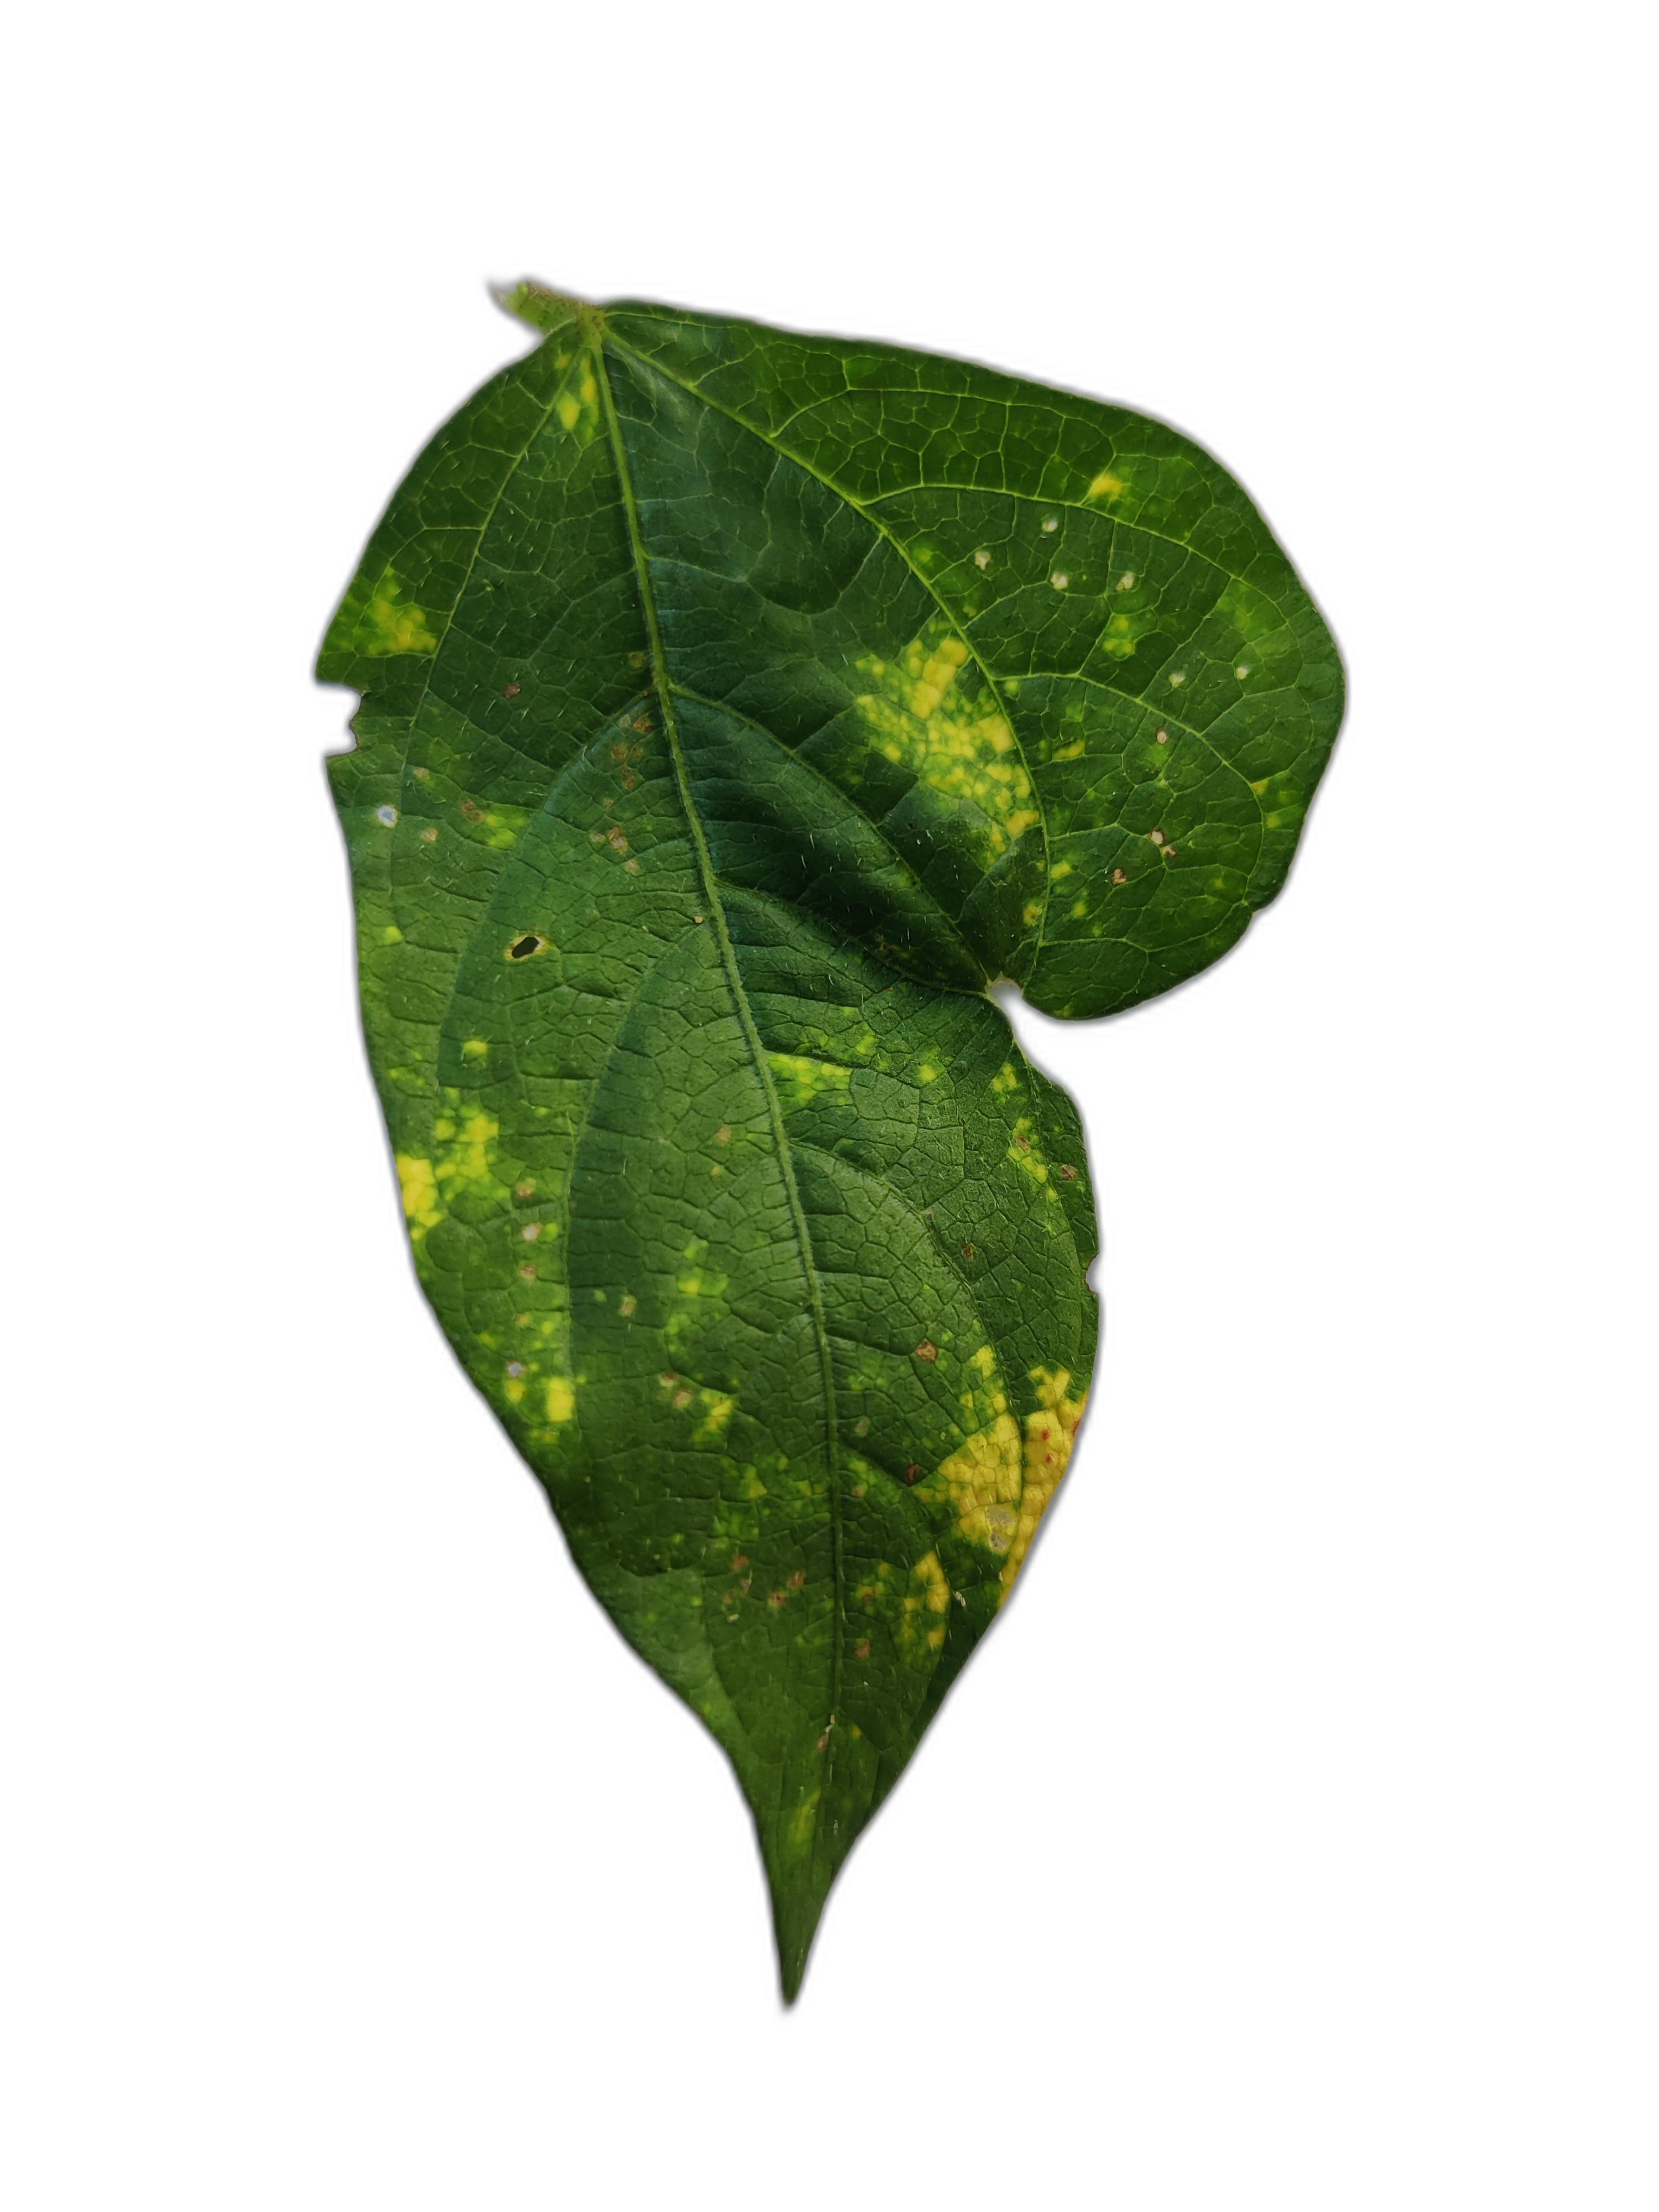
Label: Yellow Mosaic